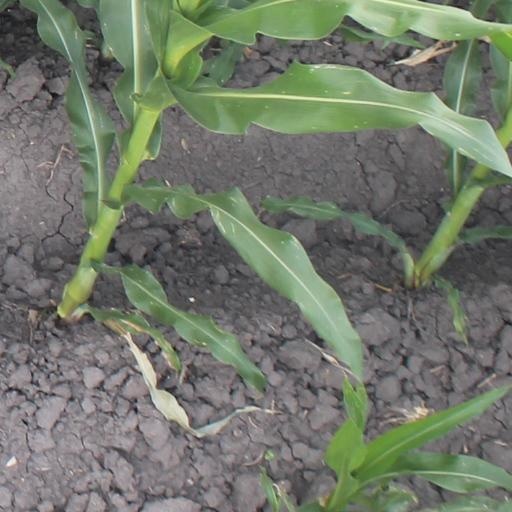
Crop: maize; corn